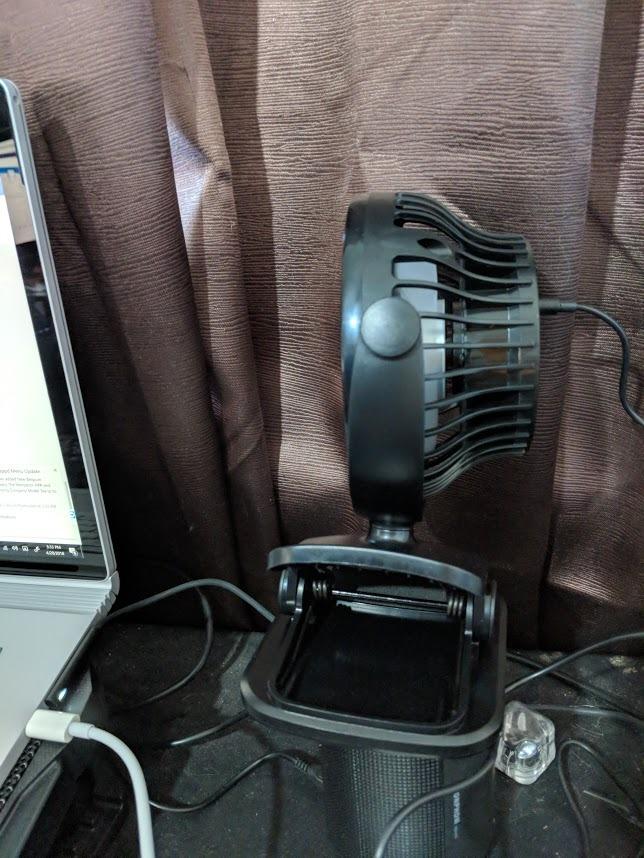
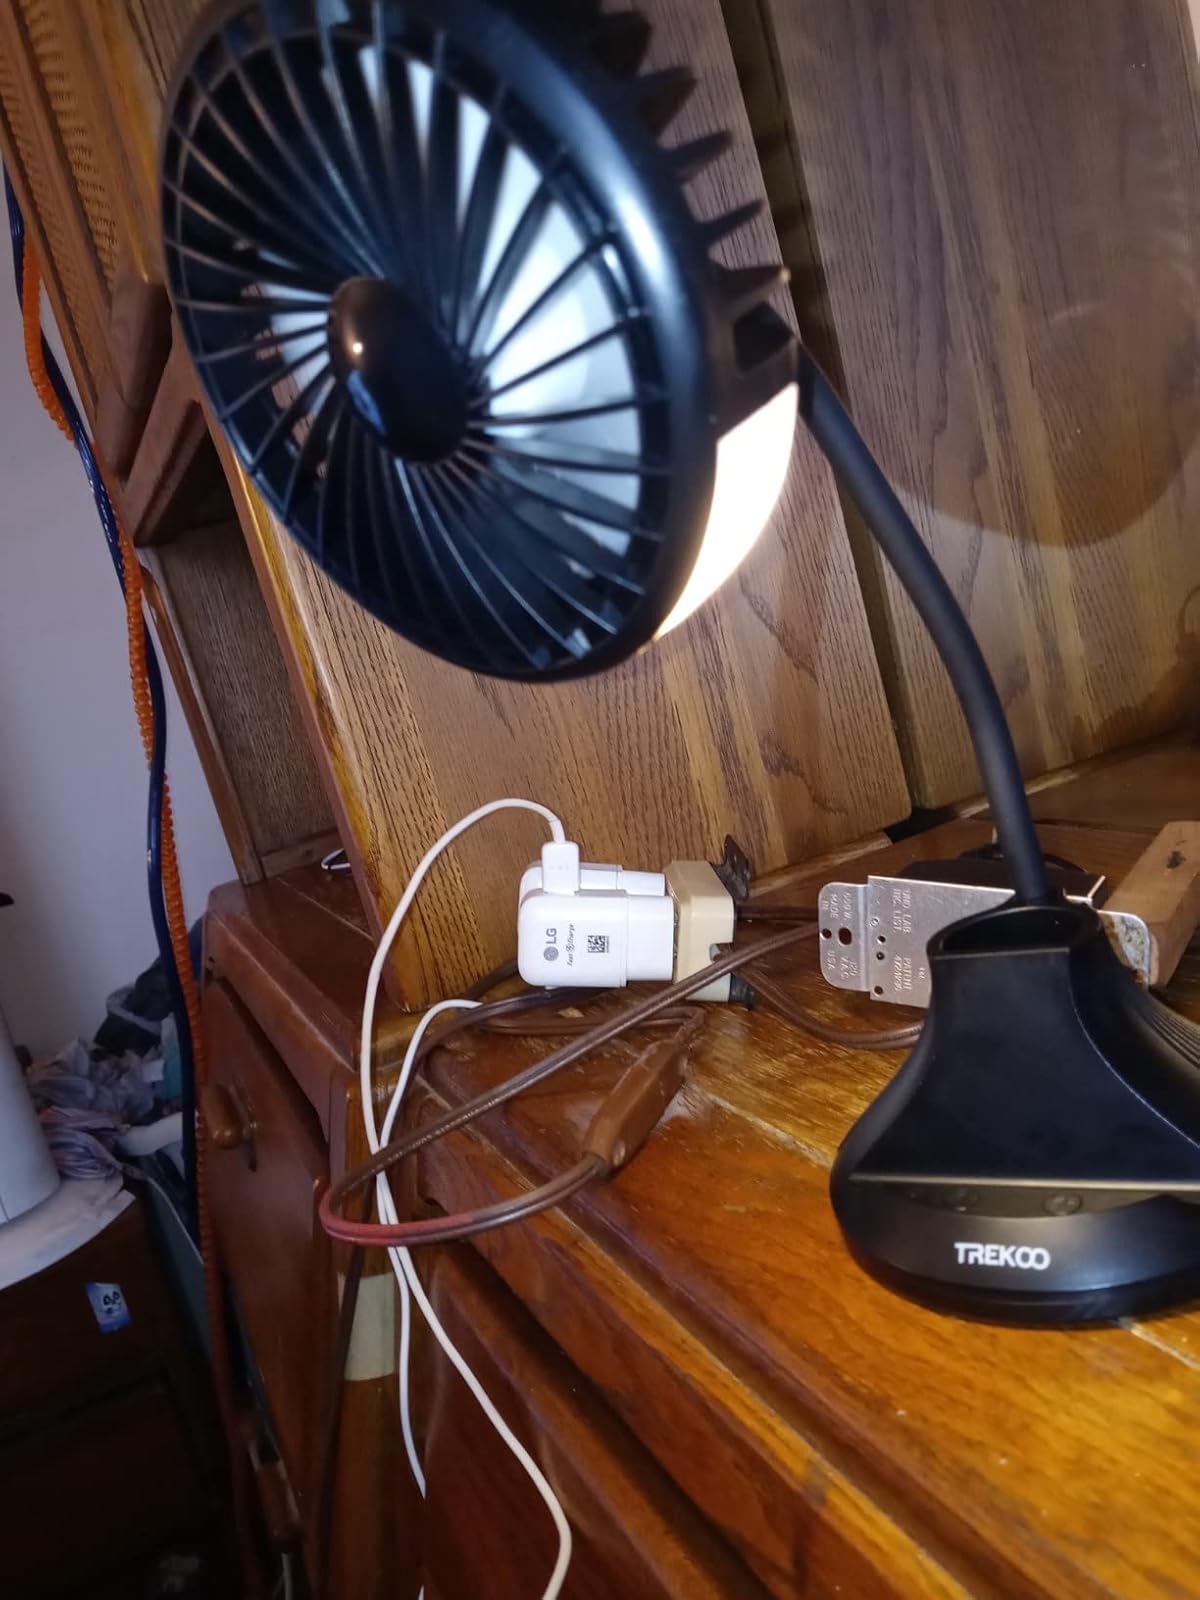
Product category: fan
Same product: no